Sendai

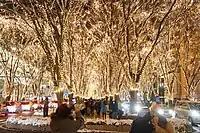
Sendai Pageant of Starlight

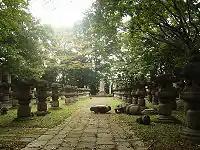
Dainenji

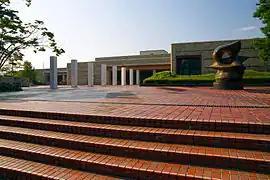
The Miyagi Museum of Art

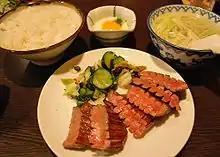
"Gyūtan teishoku", a table d'hôte of beef tongue

The most well-known streets in Sendai, and , are both lined with Japanese zelkovas. These are symbols of "The City of Trees". Jozenji-Dori has a promenade and a few sculptures. It is a place of relaxation. Many events and festivals, such as the Sendai Pageant of Starlight and the Jozenji Street Jazz Festival, take place on Jozenji-Dori and in . Aoba-Dori is the main business road in Sendai. Other major roads in the city include Hirose-Dori (ginkgo), and Higashi-Nibancho-Dori.